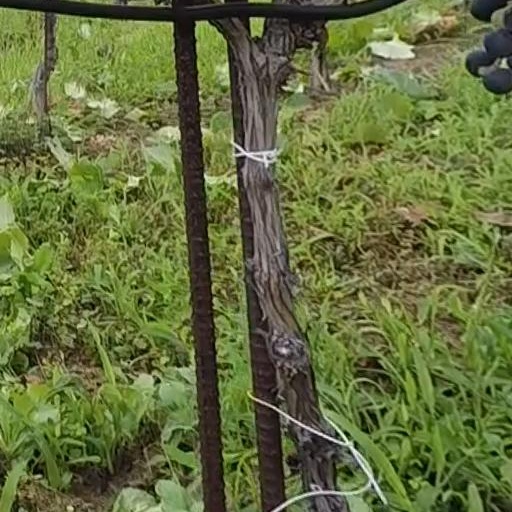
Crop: grape